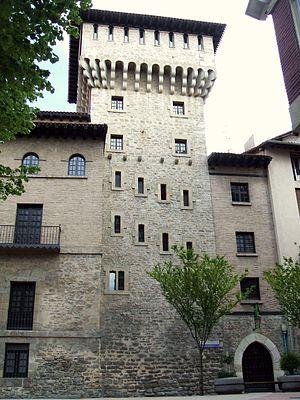
Le musée des sciences naturelles d'Alava ou MCNA est installé dans la Tour de Doña Ochanda, ancienne bâtisse de défense médiéval de la ville de Vitoria-Gasteiz en Pays basque. Il expose d'importantes collections géologiques, botaniques et zoologiques, soulignant par son intérêt les découvertes d'ambre fossile dans la province, d'une grande valeur par ses inclusions biologiques de la période du Crétacé.